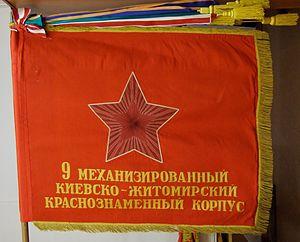
Un corps mécanisé est une grande unité de l'Armée rouge, regroupant des unités blindées épaulées par des unités d'infanterie motorisée. Les premiers corps ont été mis sur pied dans les années 1930, atteignant un total de 29 corps mécanisés en juin 1941, juste avant le début de la Grande Guerre patriotique : ils furent presque tous détruits par les forces armées allemandes lors des combats de l'été et de l'automne 1941.